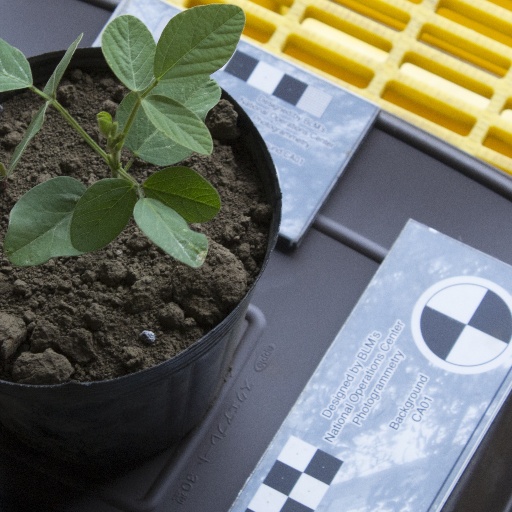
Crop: soybean